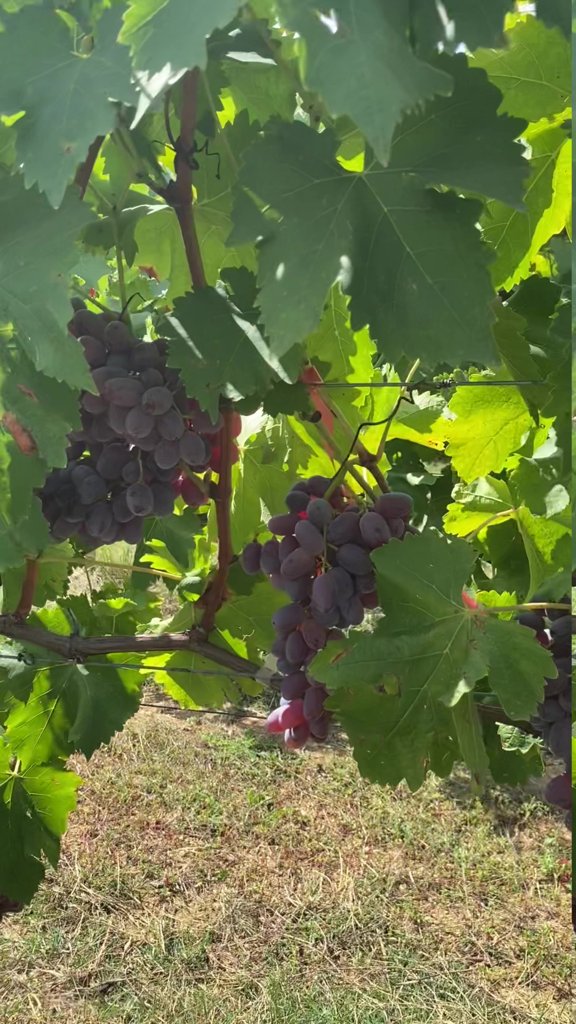
Berries visible: 79
Grape clusters: 3